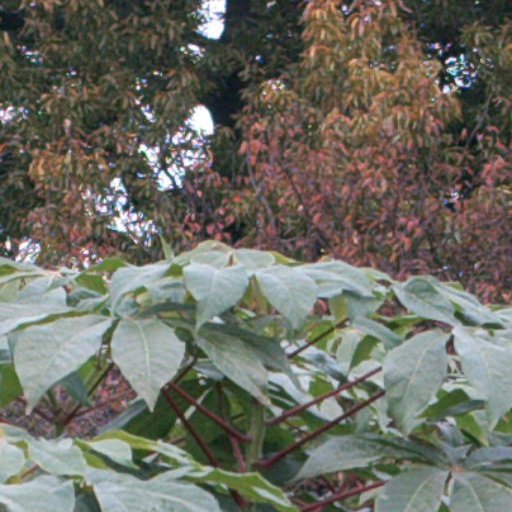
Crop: cassava